Natasha Kai

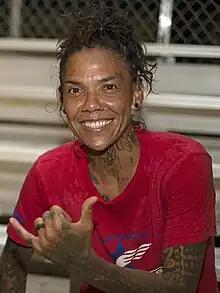
Kai in 2021

Natasha Kanani Janine Kai (born May 22, 1983) is an American professional soccer forward and Olympic gold medalist who played professionally most recently in 2019. She previously played for Sky Blue FC and the Philadelphia Independence of Women's Professional Soccer and National Women's Soccer League as well as the United States women's national soccer team. In 2011, Kai was also part of the first US women's rugby union sevens team to play in the IRB Women's Sevens Challenge Cup held in Dubai.